Labour government, 1964–1970

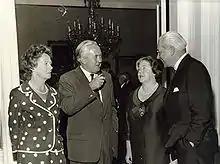
Harold and Mary Wilson (left) greeting the Prime Minister of Australia Harold Holt and his wife in 1967. The Australians strongly urged the British to maintain their military commitment in the Far East.

Among the more challenging political dilemmas Wilson faced during his two terms in government and his two spells in opposition (before 1964, and between 1970 and 1974) was the issue of British membership of the European Communities, the forerunner of the present European Union. An entry attempt had been issued in July 1961 by the Macmillan government, and negotiated by Edward Heath as Lord Privy Seal, but was vetoed in 1963 by French President Charles de Gaulle. The Labour Party had been divided on the issue when in opposition, with former party leader Hugh Gaitskell having come out in 1962 in opposition to Britain joining the Communities.